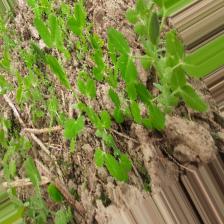
Label: Normal